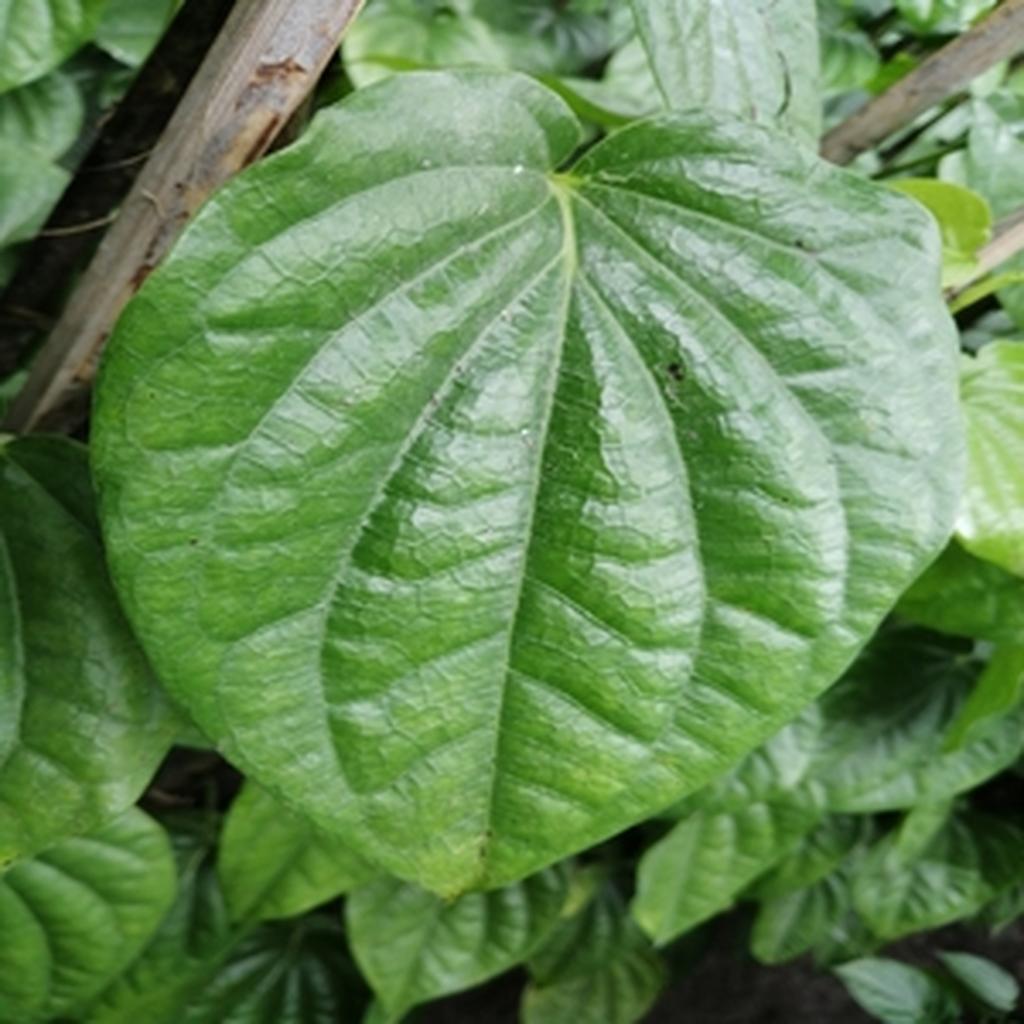
Label: Healthy_Leaf